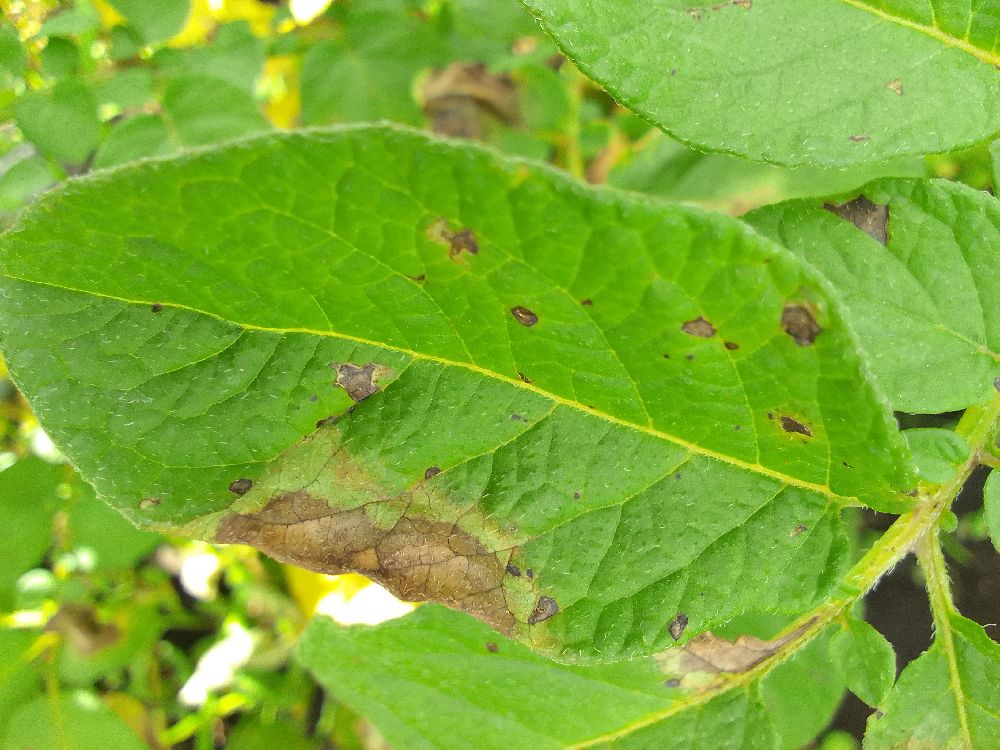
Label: Late blight